John the Baptist (Caravaggio)

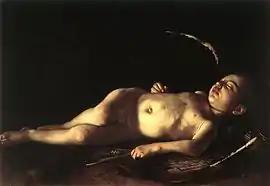
"Sleeping Cupid", Caravaggio, 1608. Pitti Palace, Florence – stylistic similarities with the attested "Cupid" lend support to the disputed "John the Baptist at the Fountain".

In 1601/02 Caravaggio was apparently living and painting in the palazzo of the Mattei family, inundated with commissions from wealthy private clients following the success of the Contarelli chapel where in 1600 he had displayed "The Martyrdom of Saint Matthew" and "The Inspiration of Saint Matthew". It was one of the most productive periods in a productive career. Ciriaco Mattei's notebook records two payments to Caravaggio in July and December of that year, marking the beginning and completion of the original "John the Baptist". The payment was a relatively modest 85 scudi, because John was a single figure. The copy may have been made at the same time or very soon after. In January of that year Caravaggio received a hundred and fifty scudi for "Supper at Emmaus". For Vincenzo Giustiniani there was "The Incredulity of Saint Thomas", and in January 1603 Ciriaco paid a hundred and twenty-five scudi for "The Taking of Christ". Each of these increased the immense popularity of Caravaggio among collectors – twenty copies survive of the "Supper at Emmaus", more of the "Taking of Christ".